Rubens Donizete

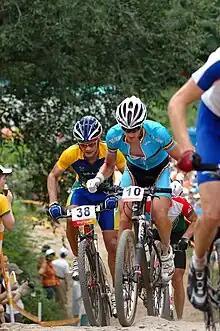
Rubens Donizete (38) at the 2008 Summer Olympics

Rubens Valeriano Donizete (born 14 August 1979 in Monte Santo de Minas) is a Brazilian bicyclist who competed in the 2008 Summer Olympics and the 2012 Summer Olympics. He was a member of the Brazilian Mountain Bike team. He currently runs the team AOO/Specialized (2015-2016).